Luxembourg House

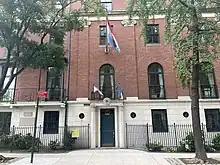
Luxembourg House in 2023

Luxembourg House is a historic mansion located at 17 Beekman Place, Midtown Manhattan, New York City, owned by the Grand Duchy of Luxembourg. It is home to the Permanent Mission of Luxembourg to the United Nations, the Consulate General of Luxembourg in New York, the Luxembourg Trade and Investment Office and the activities of the Luxembourg-American Chamber of Commerce. It hosts a number of international relations, international trade and cultural activities for the European country of Luxembourg. The property is territory of the country of Luxembourg providing it all diplomatic rights and privileges.